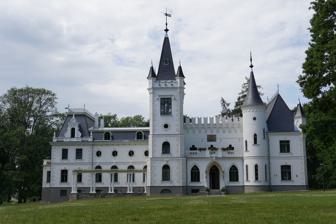
Building: Stāmeriena Palace
Country: Latvia
Year built: 1843
Palace in Latvia Stāmeriena Palace General information Architectural style Neo-Classicism , Art Nouveau Town or city Gulbene Municipality Country Latvia Construction started Beginning of the 19th. century. Client Johann Gottlieb von Wolff (1756-1817) Stāmeriena Palace ( Latvian : Stāmerienas muižas pils ; German : Schloss Stomersee ) is a palace built in Historicist style from 1835 to 1843 in the Stāmeriena Parish of Gulbene Municipality , in the Vidzeme region of Latvia . Its first owner was Johann Gottlieb von Wolff (1756-1817) and subsequently his descendants. In 1905, during the Russian Revolution , the manor was burned down, but was later renewed by Baron Boris von Wolff (1850-1917) in 1908. Although it was rebuilt in a different style, it is considered one of the brightest architectural achievements of his time in French Neo-Renaissance style in Latvia. Stāmeriena palace was one of the few manors which were not nationalized after Latvian agrarian reforms in the 1920s . So the von Wolff family continued to live there through the 1930s until 1939. The palace was presented as a gift to Andrei Pilar von Pilchau, the first - and homosexual - husband of the palace's owner Alexandra von Wolff-Stomersee (1894-1982). Her second husband, the Sicilian writer Giuseppe Tomasi di Lampedusa , also lived in the Stāmeriena palace for a few years in the 1930s after their marriage in 1932. After the Second World War a technical school of agriculture was located in the palace. Later it was used as the administration building of the local state-owned farm ( sovkhoz ). After 1992 the palace stood empty for six years, then in 1998 it became a private property and since then the palace and landscape park around it are being restored and open to visitors. Stāmeriena Palace before its restoration See also List of palaces and manor houses in Latvia References